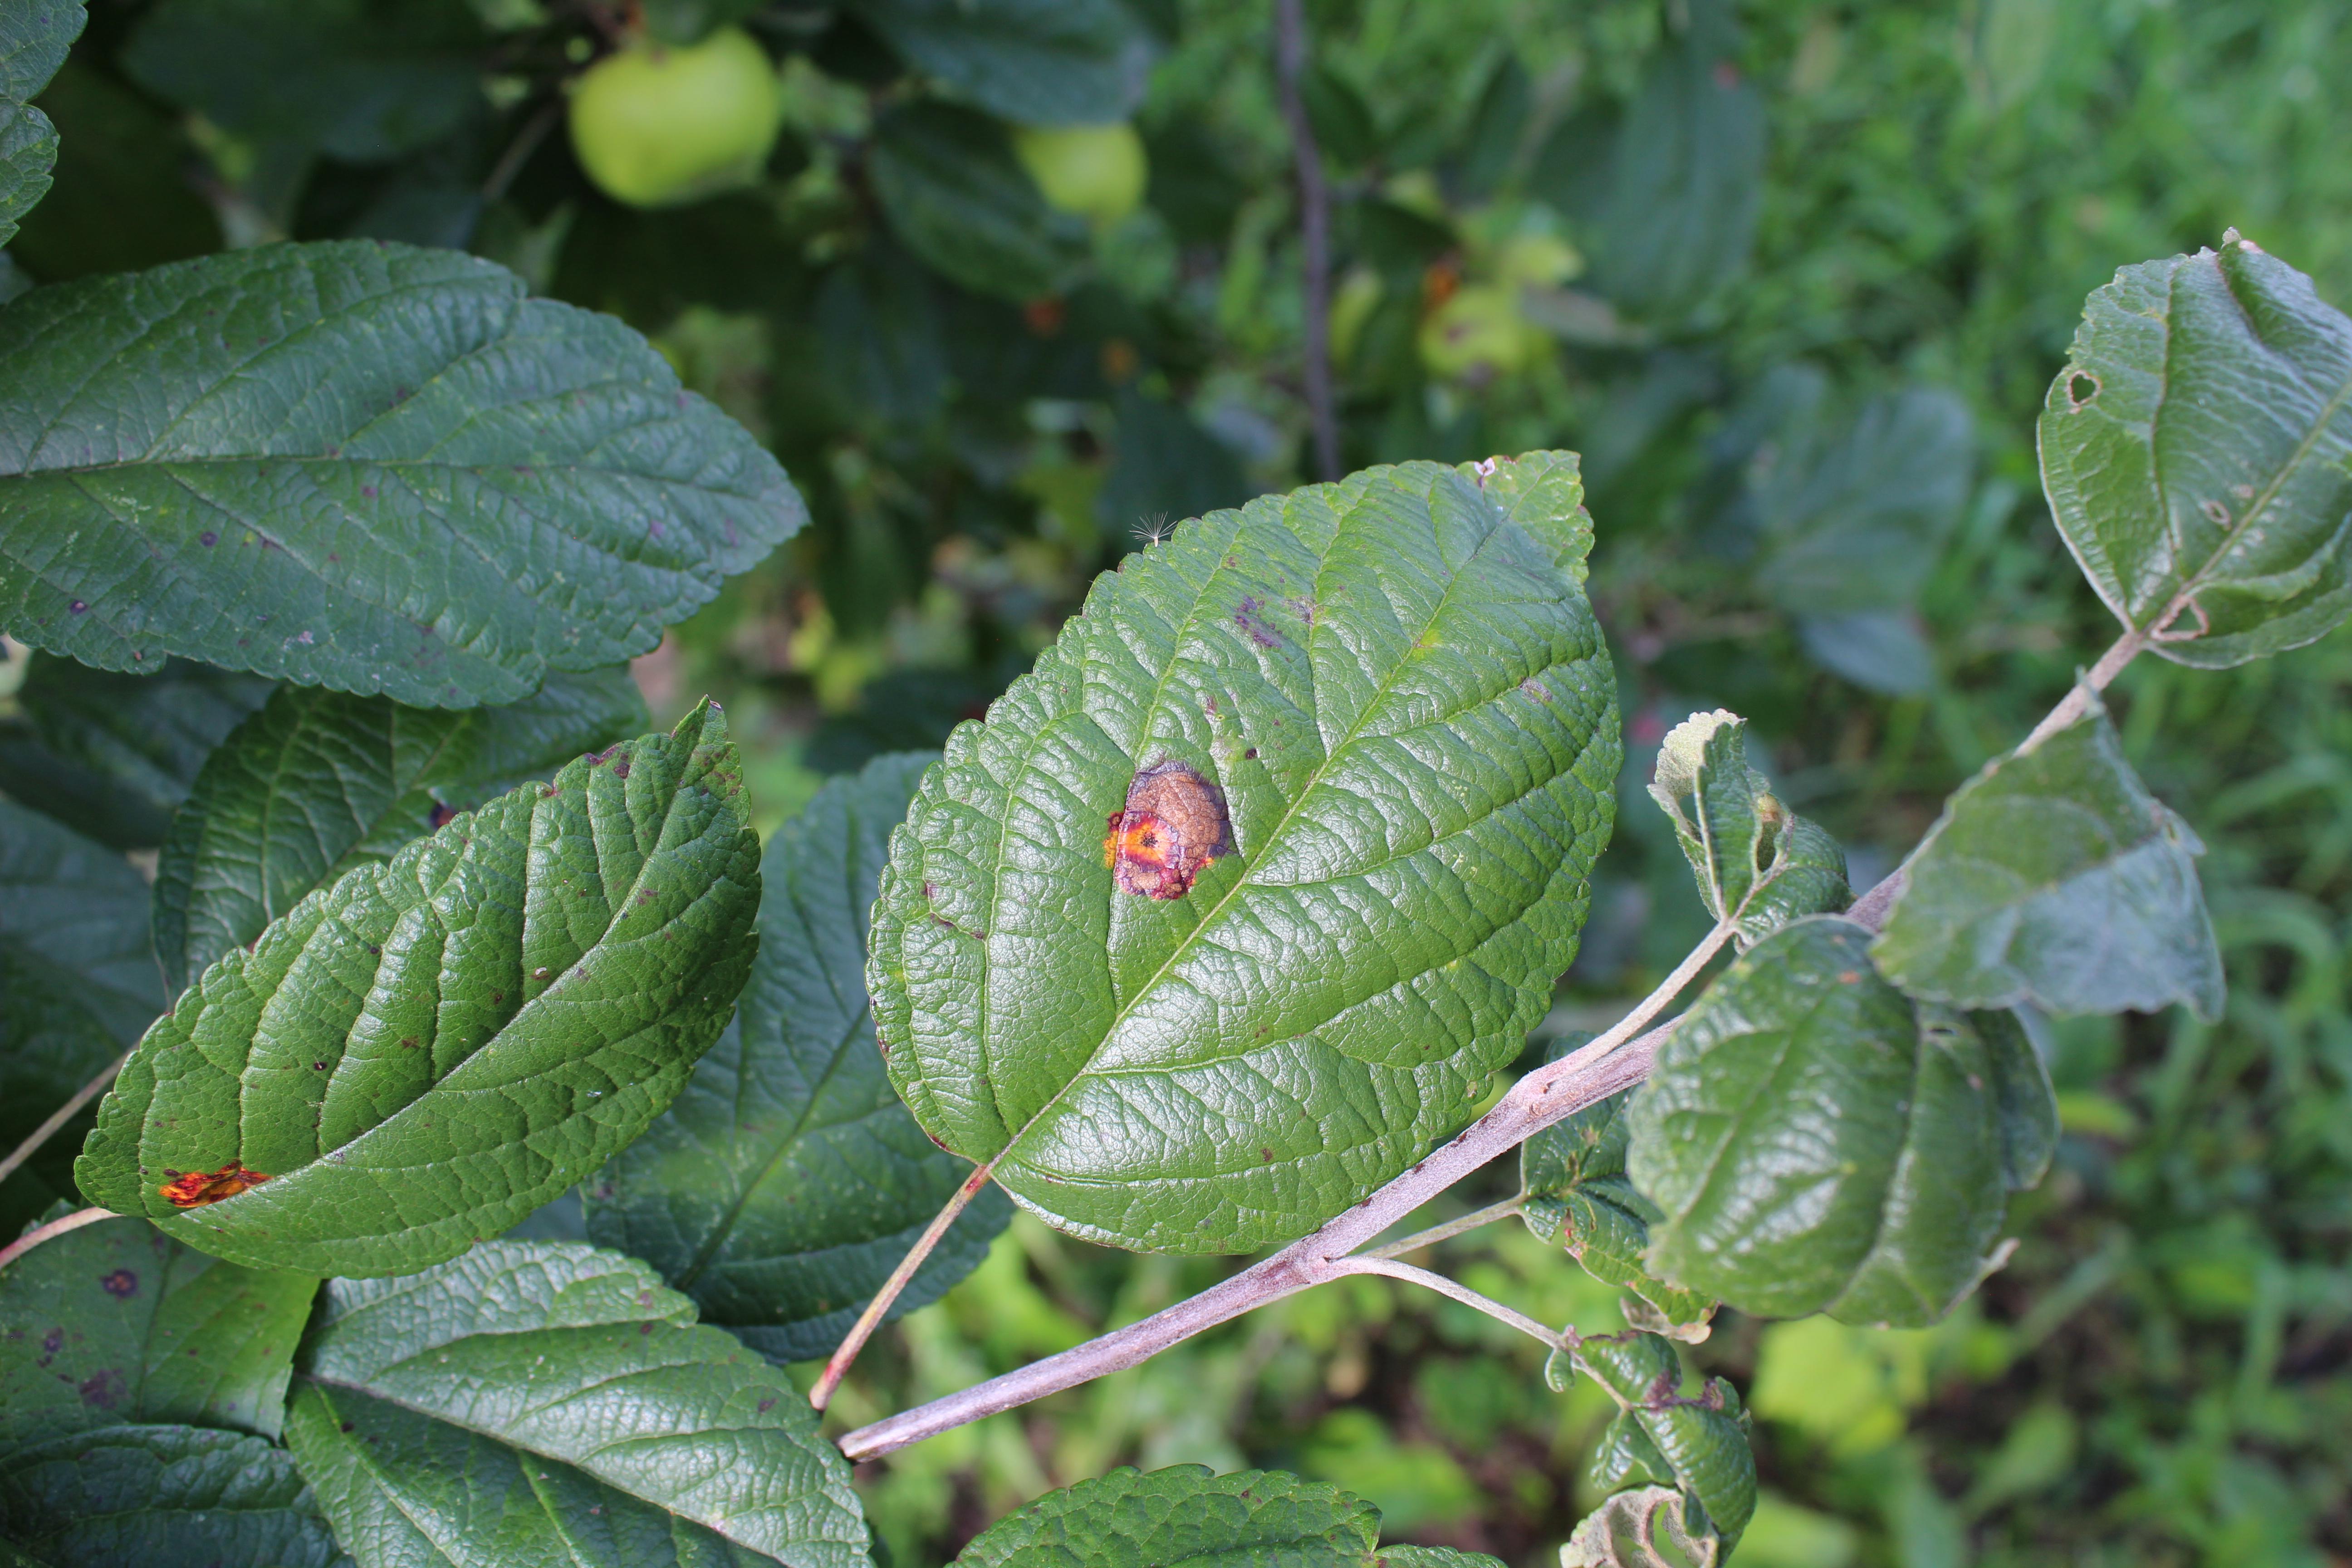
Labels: rust